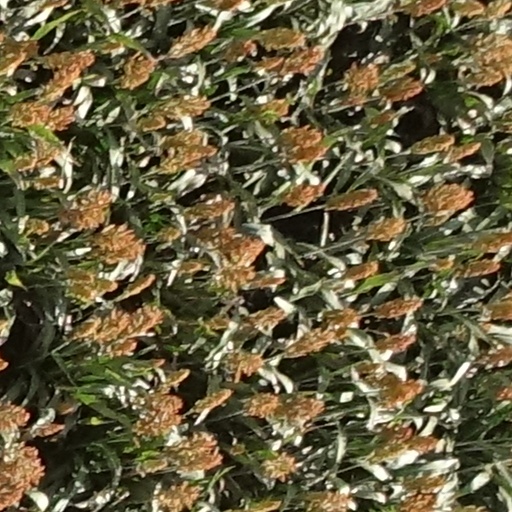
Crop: sorghum